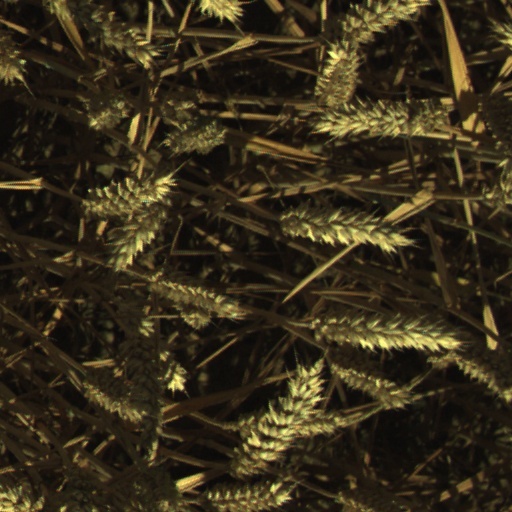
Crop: wheat